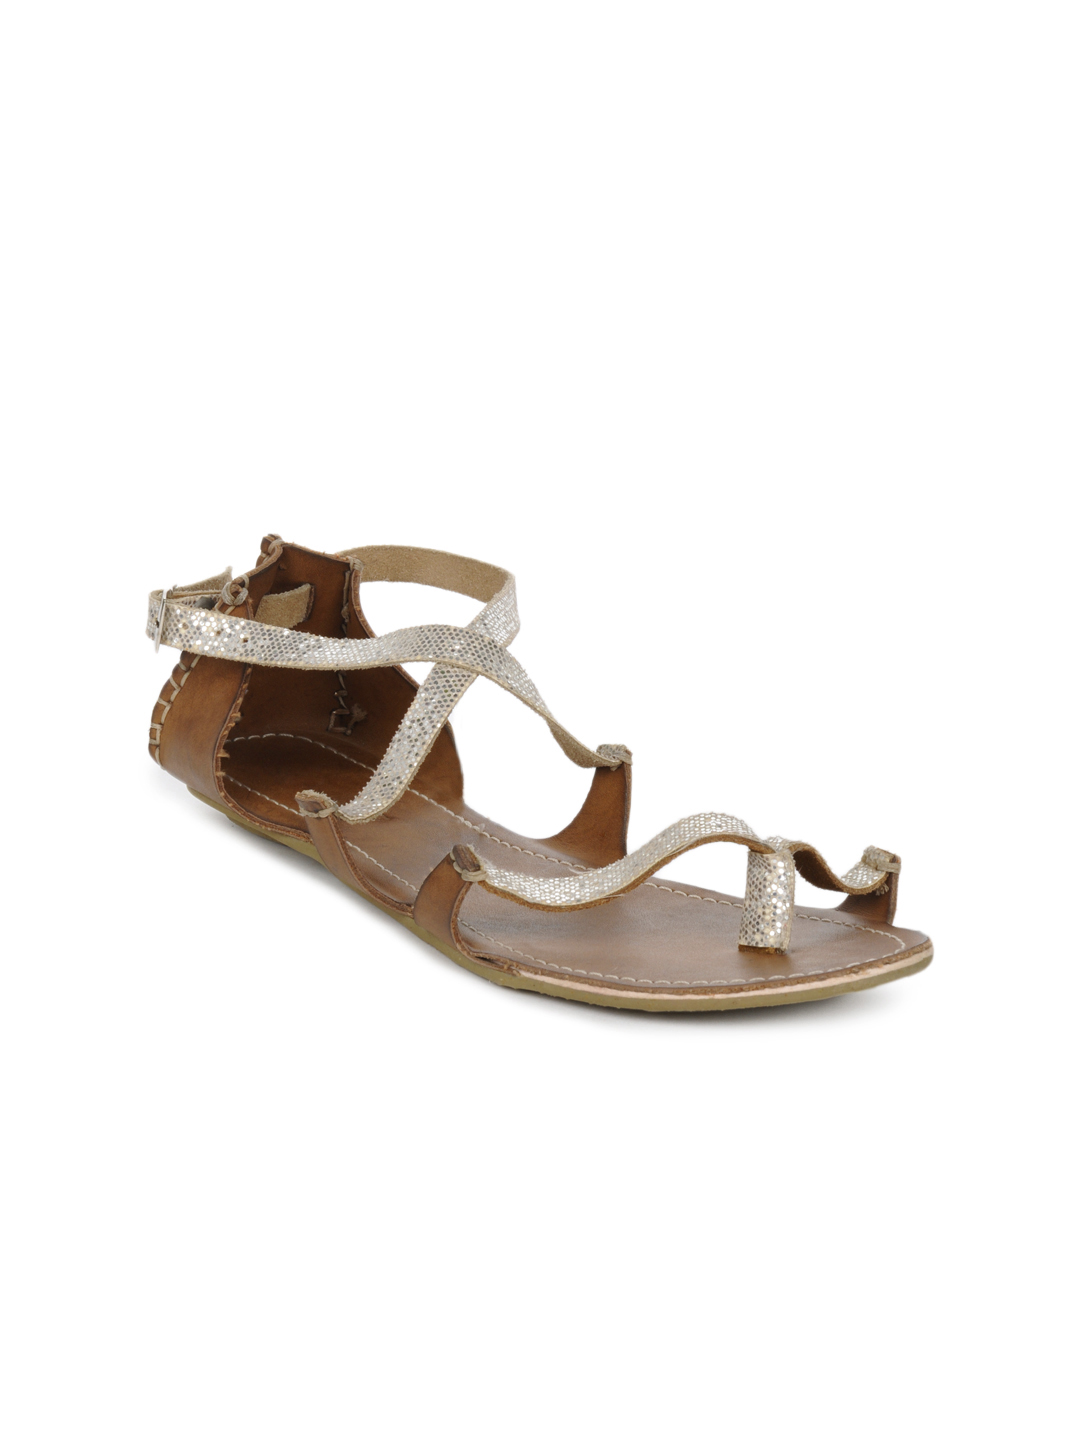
Catwalk Women Brown Flats
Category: Footwear / Shoes / Heels
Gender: Women
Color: Brown
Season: Winter 2015
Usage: Casual